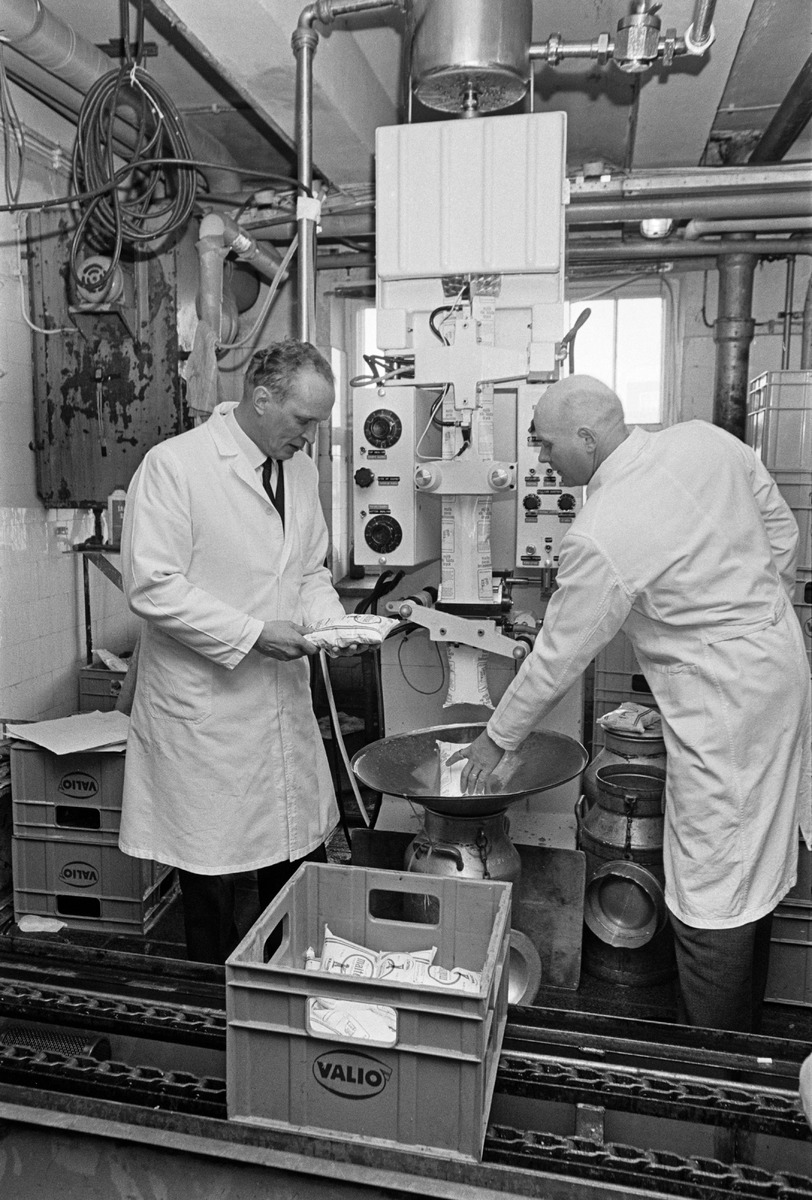
Maitoa pussitetaan koneellisesti Valion meijerissä.
An automatic filling machine for filling of milk into plastic bags in a Valio dairy in Finland.
sisällön kuvaus: Maitoa pussitetaan koneellisesti maitopusseihin Valion meijerissä 1960-luvulla. sisällön kuvaus: Plastic milk bags in a food store in Finland. content description: An automatic filling machine for filling of milk into plastic bags in a Valio dairy in Finland in the 1960's.
Kuvaaja: Hietanen, V. K., kuvaaja
Vuosi: 1900
Paikka: , Suomi, Suomi
Aiheet: ruokakaupat; maitopussit; elintarvikeliikkeet; maito; meijerit; tehtaat; tuotantolaitokset; dairy; dairies; food store; beverages; factories; milk bags